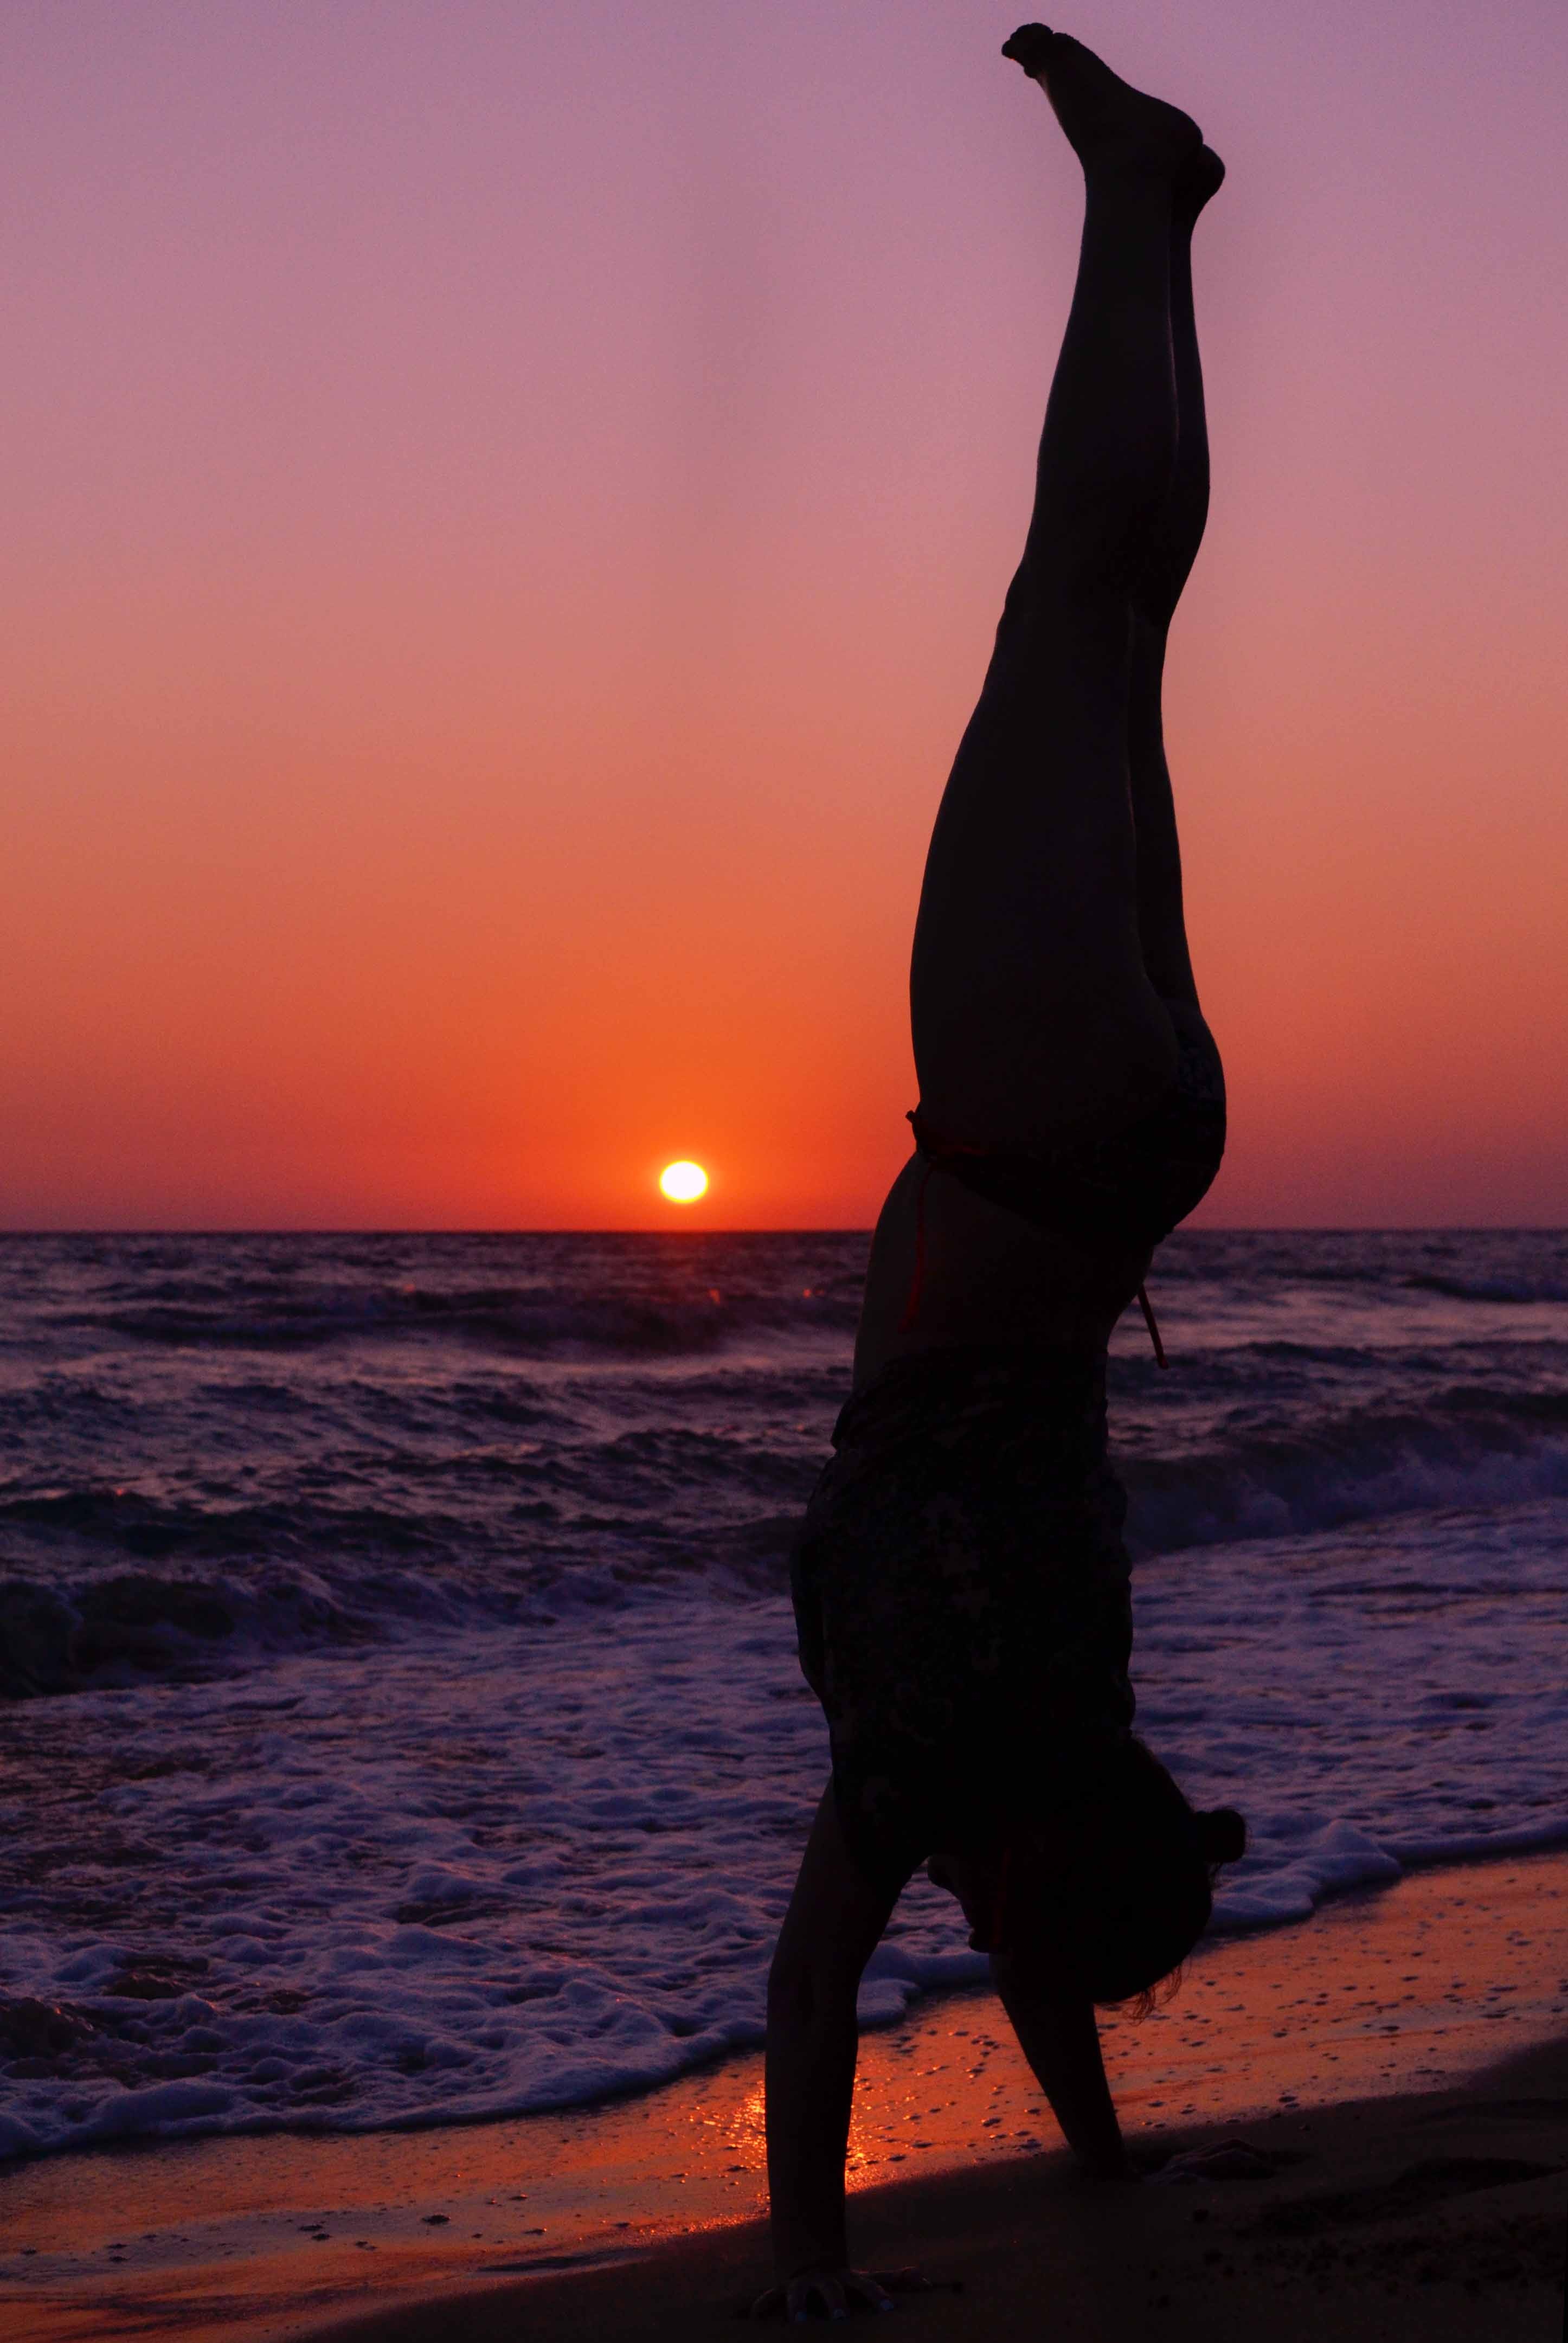
beach, landscape, sea, water, sand, ocean, horizon, silhouette, light, sky, girl, sun, sunrise, sunset, shore, wave, summer, vacation, coastline, seaside, female, evening, reflection, tropical, calm, lady, feminine, stand, fun, yoga, greece, scene, body, physical fitness, parga, sivota, sunset beach seascape, woman silhouette standing on hands